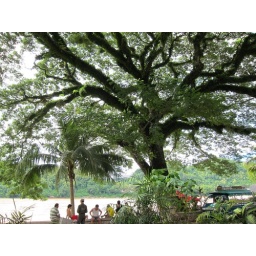
big tree in front of hotel, locals relaxing by the river under the tree